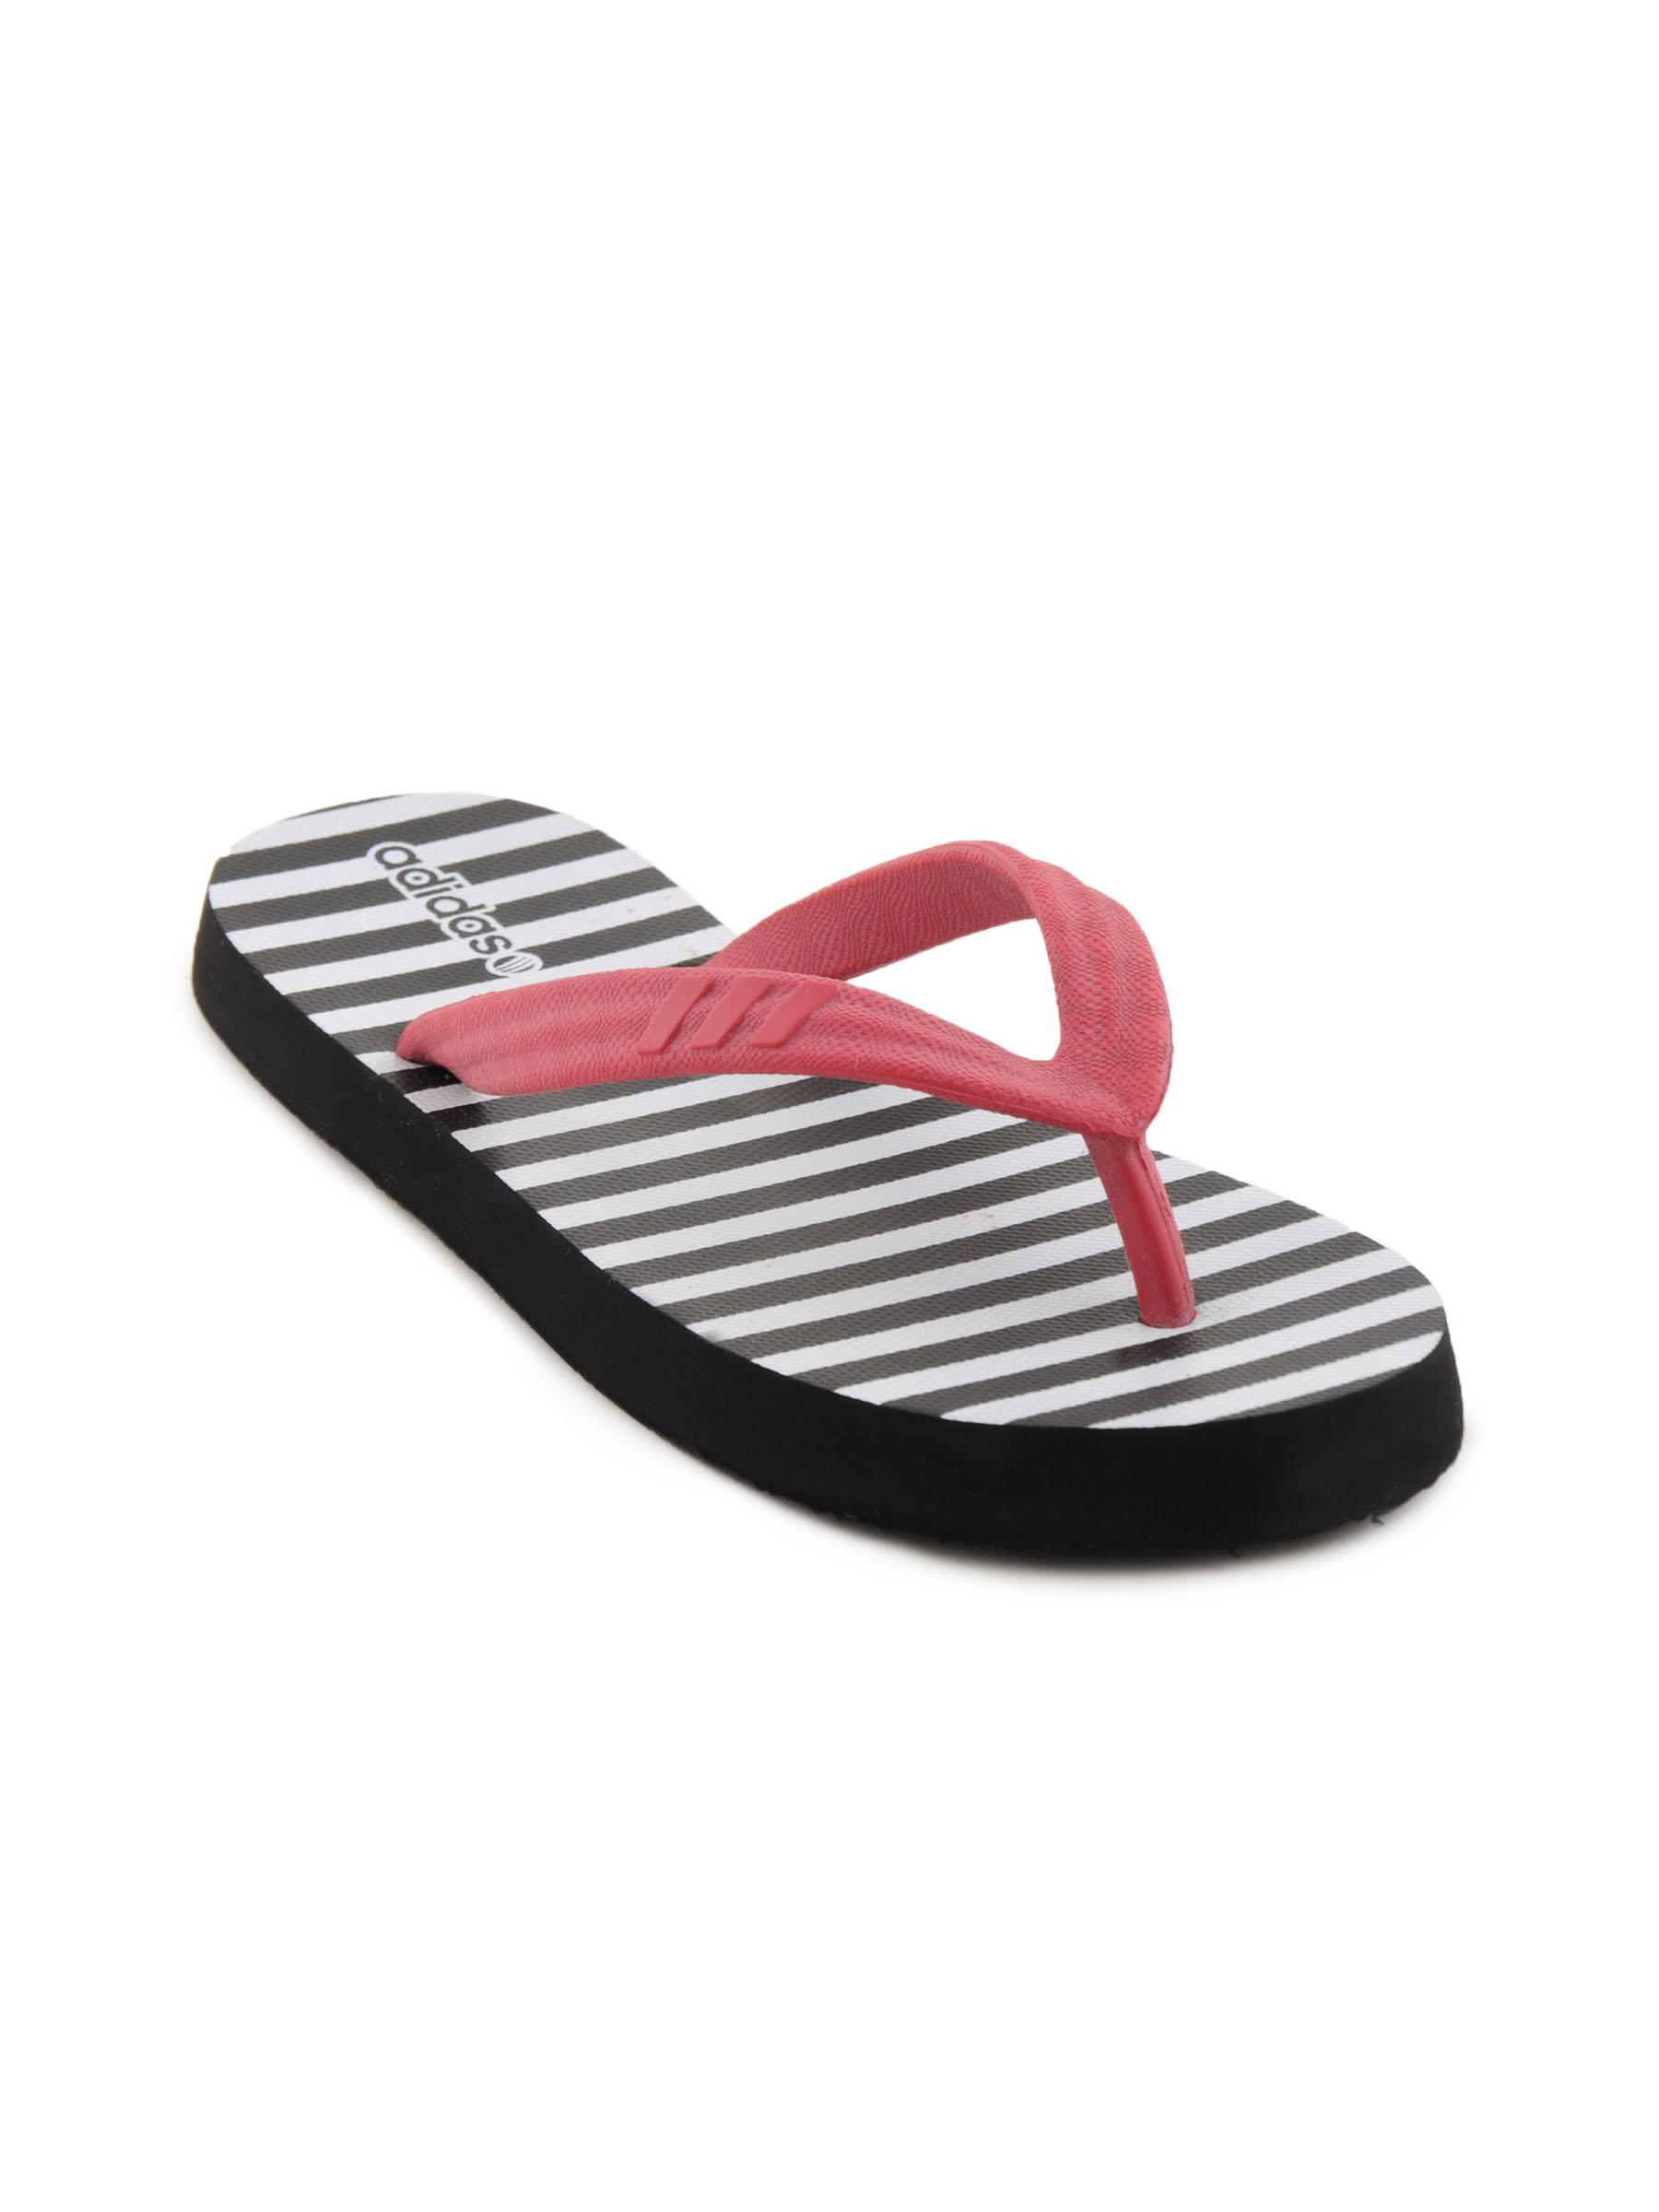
ADIDAS Women Soft Striped White Flip Flops
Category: Footwear / Flip Flops / Flip Flops
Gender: Women
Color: White
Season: Fall 2011
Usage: Casual